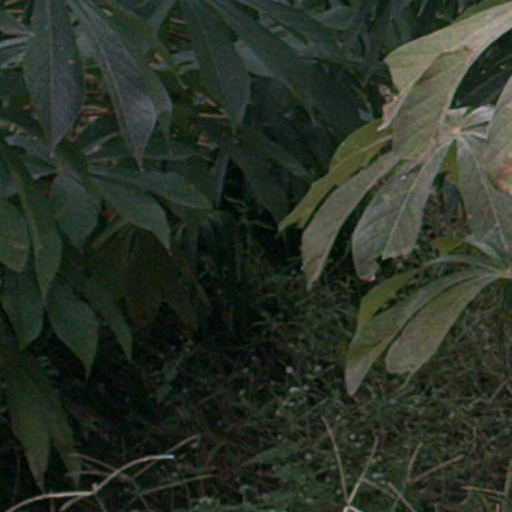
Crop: cassava